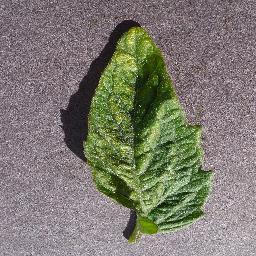
Label: Tomato___Spider_mites Two-spotted_spider_mite